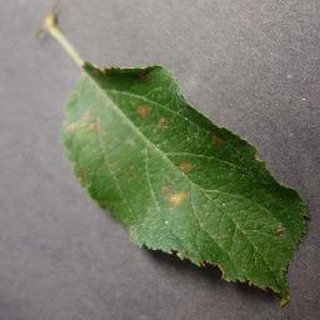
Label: apple_cedar_apple_rust